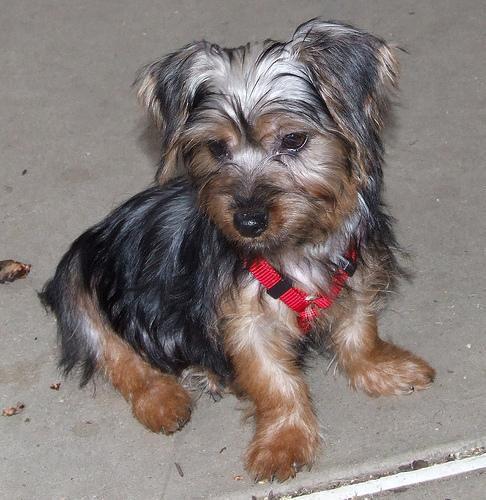
silky_terrier